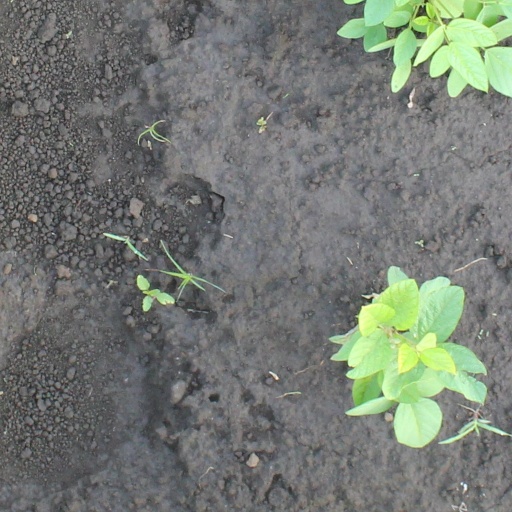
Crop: soybean